Jay and Silent Bob's Secret Stash

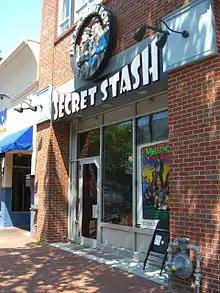
The Stash, as seen on July 9, 2012, the first day of filming of Season 2 of "Comic Book Men". Note the tinted plexiglass panels fitted over the door and windows to block out sunlight during filming, and the chair provided for customers whose transactions are filmed for episode segments.

The Stash has been a notable location for owner Smith to shoot scenes for some of his View Askew films. It first appeared (while still known as Comicology) in a deleted scene from "Chasing Amy" as Steve-Dave and Fan Boy's comic book store.